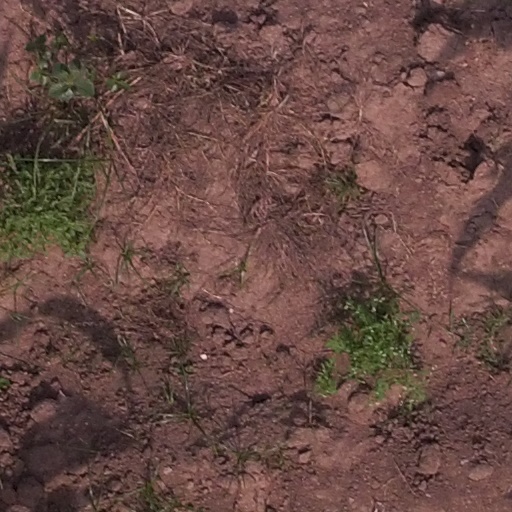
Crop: maize; corn